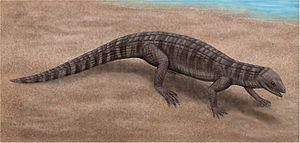
Metasuchia ou les métasuchiens est un clade important au sein du super-ordre des Crocodylomorpha. Il est divisé en deux groupes principaux : Notosuchia et Neosuchia. Notosuchia est un groupe éteint qui contient principalement des taxons de petite taille ayant vécu au Crétacé avec une denture hétérodonte. Neosuchia comprend les crocodiliens encore existants et les taxons primitifs comme les peirosauridés et les pholidosauridés. Il est phylogénétiquement défini par Sereno et al. comme un clade contenant Notosuchus terrestris, Crocodylus niloticus et tous les descendants de leur ancêtre commun.
Montsecosuchus est un genre éteint de petits reptiles crocodyliformes néosuchiens basaux semi-aquatiques.